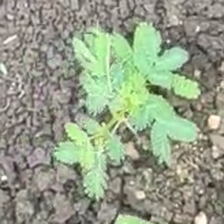
Weed species: Dwarf_cassia_(Chamaecrista pumila)